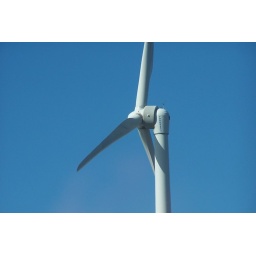
Maasvlakte, near Rotterdam, The Netherlands.Taken during field trip April 2006Permanent direct drive - no gear box !